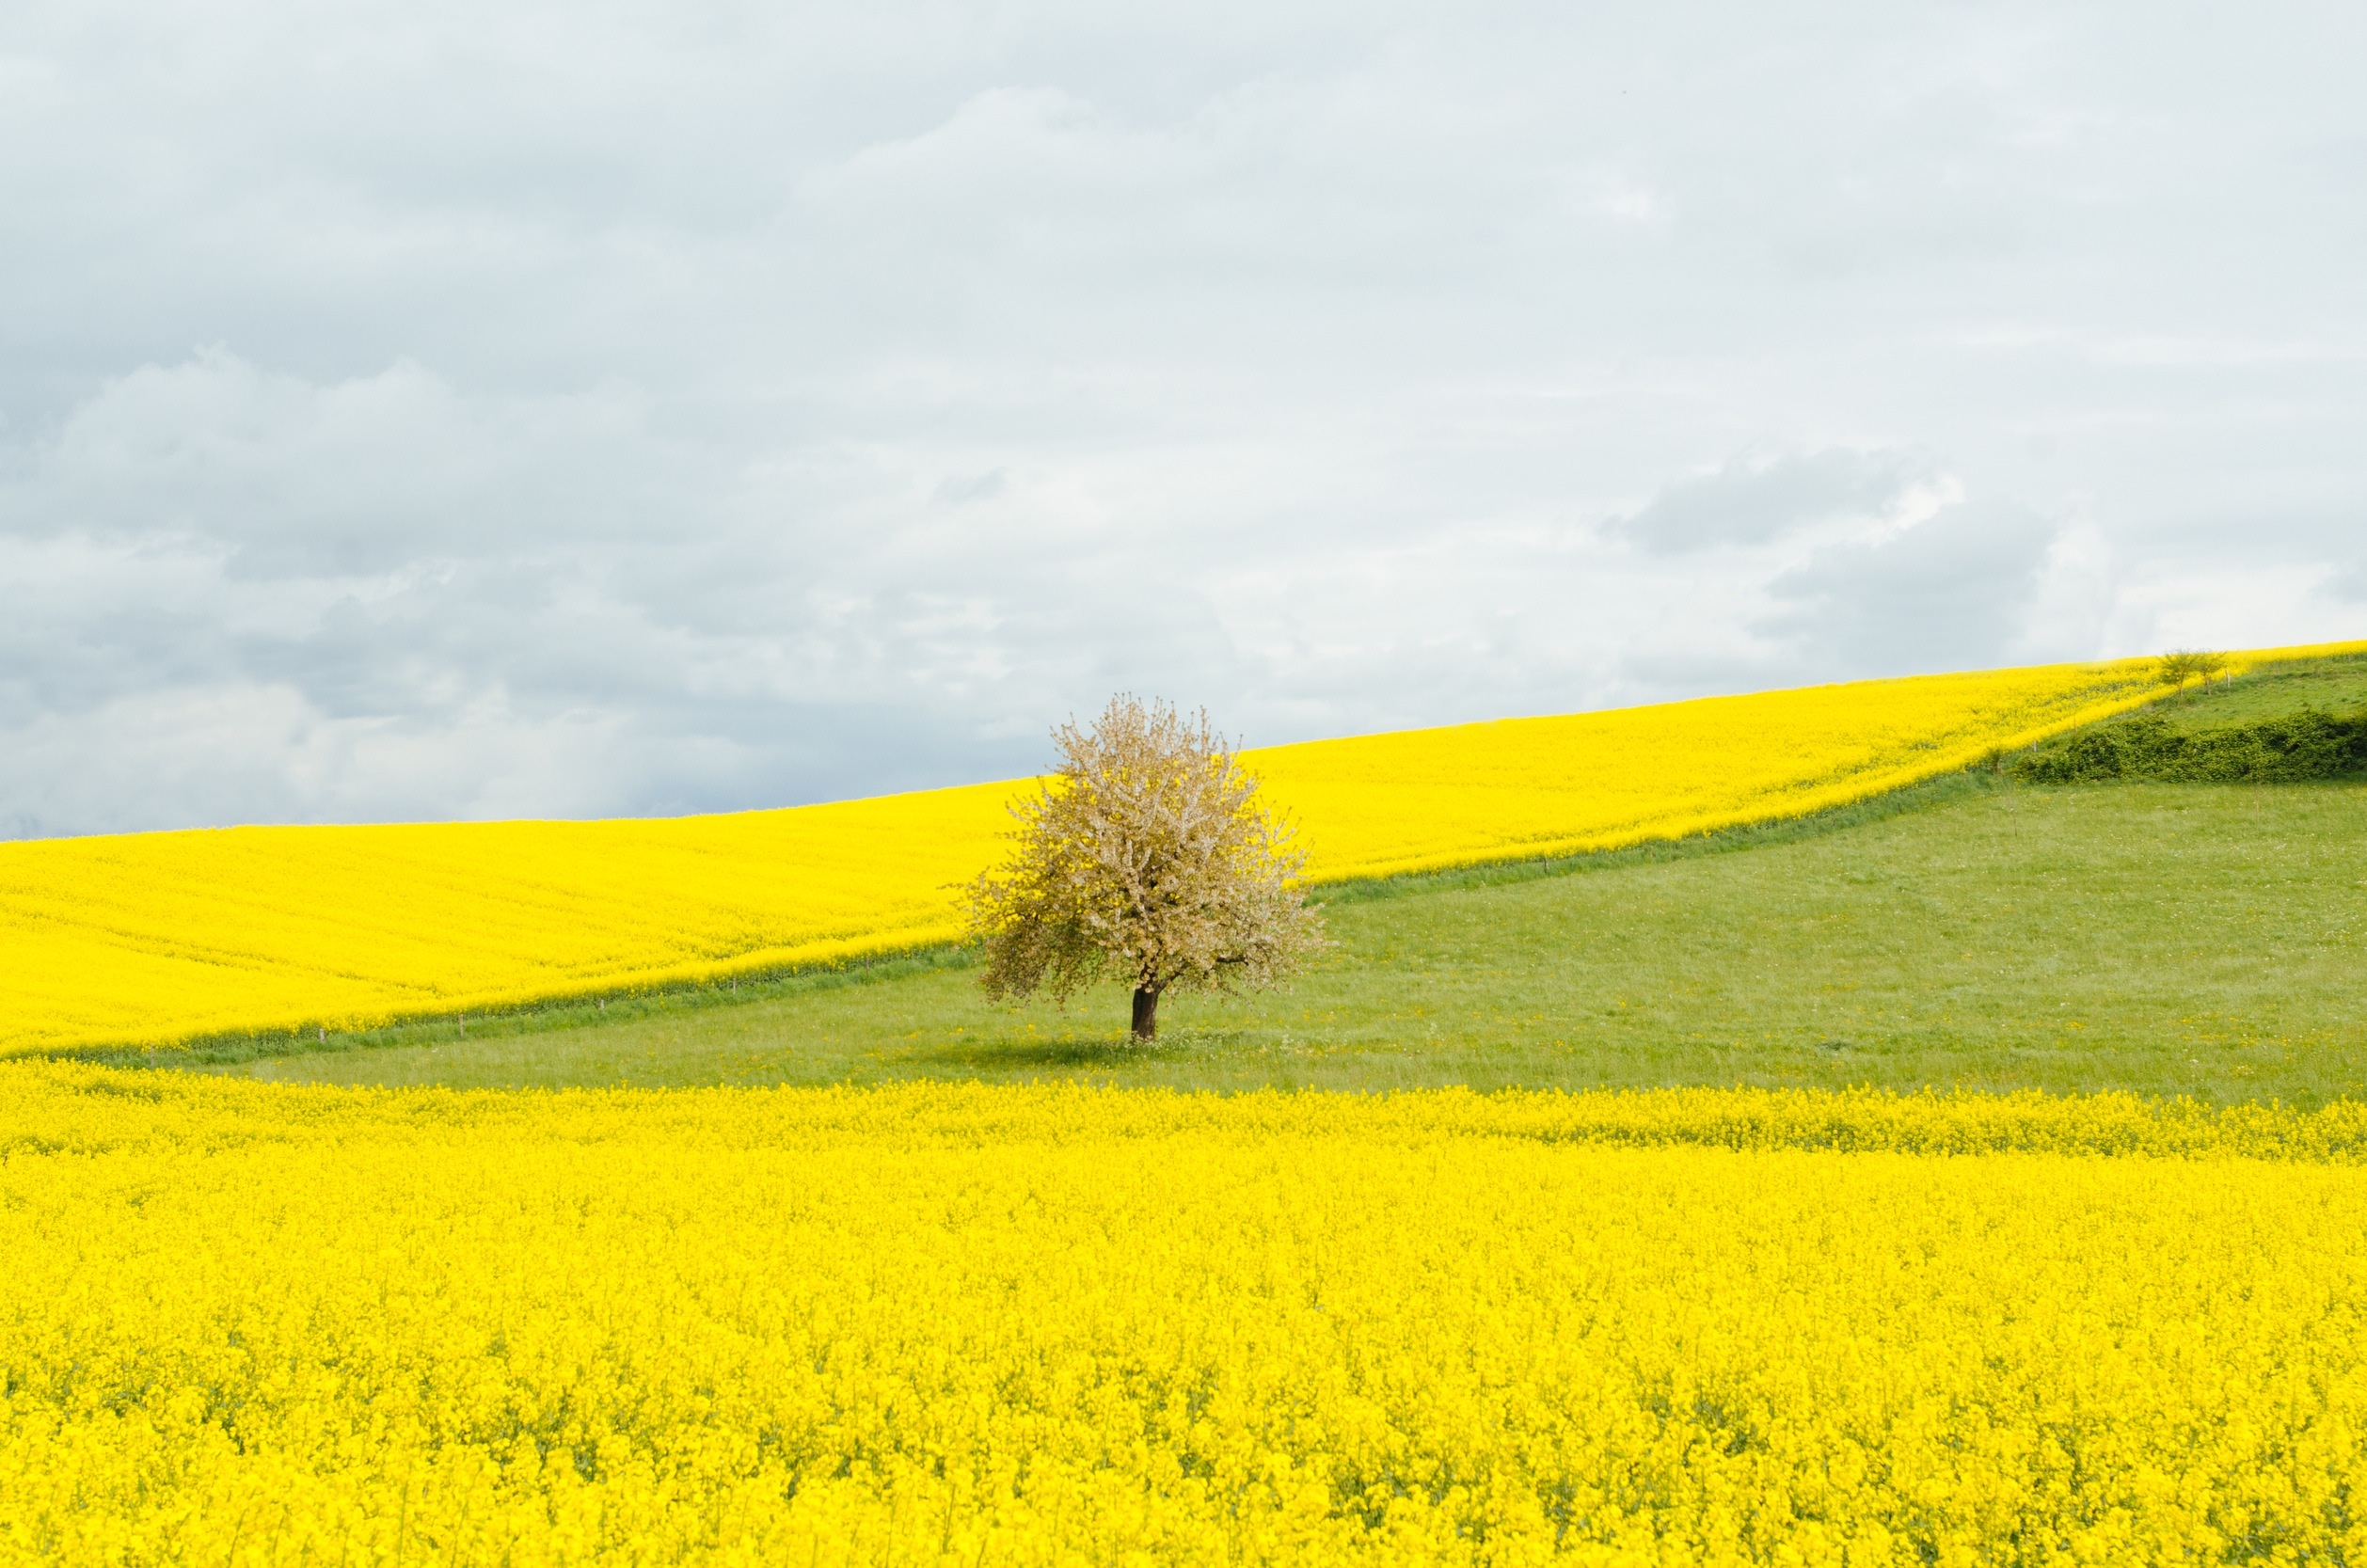
tree, grass, horizon, plant, field, meadow, prairie, flower, food, produce, vegetable, crop, yellow, agriculture, plain, rapeseed, clouds, fields, grassland, dandelions, canola, brassica, rural area, flowering plant, grass family, land plant, mustard plant, mustard and cabbage family, brassica rapa